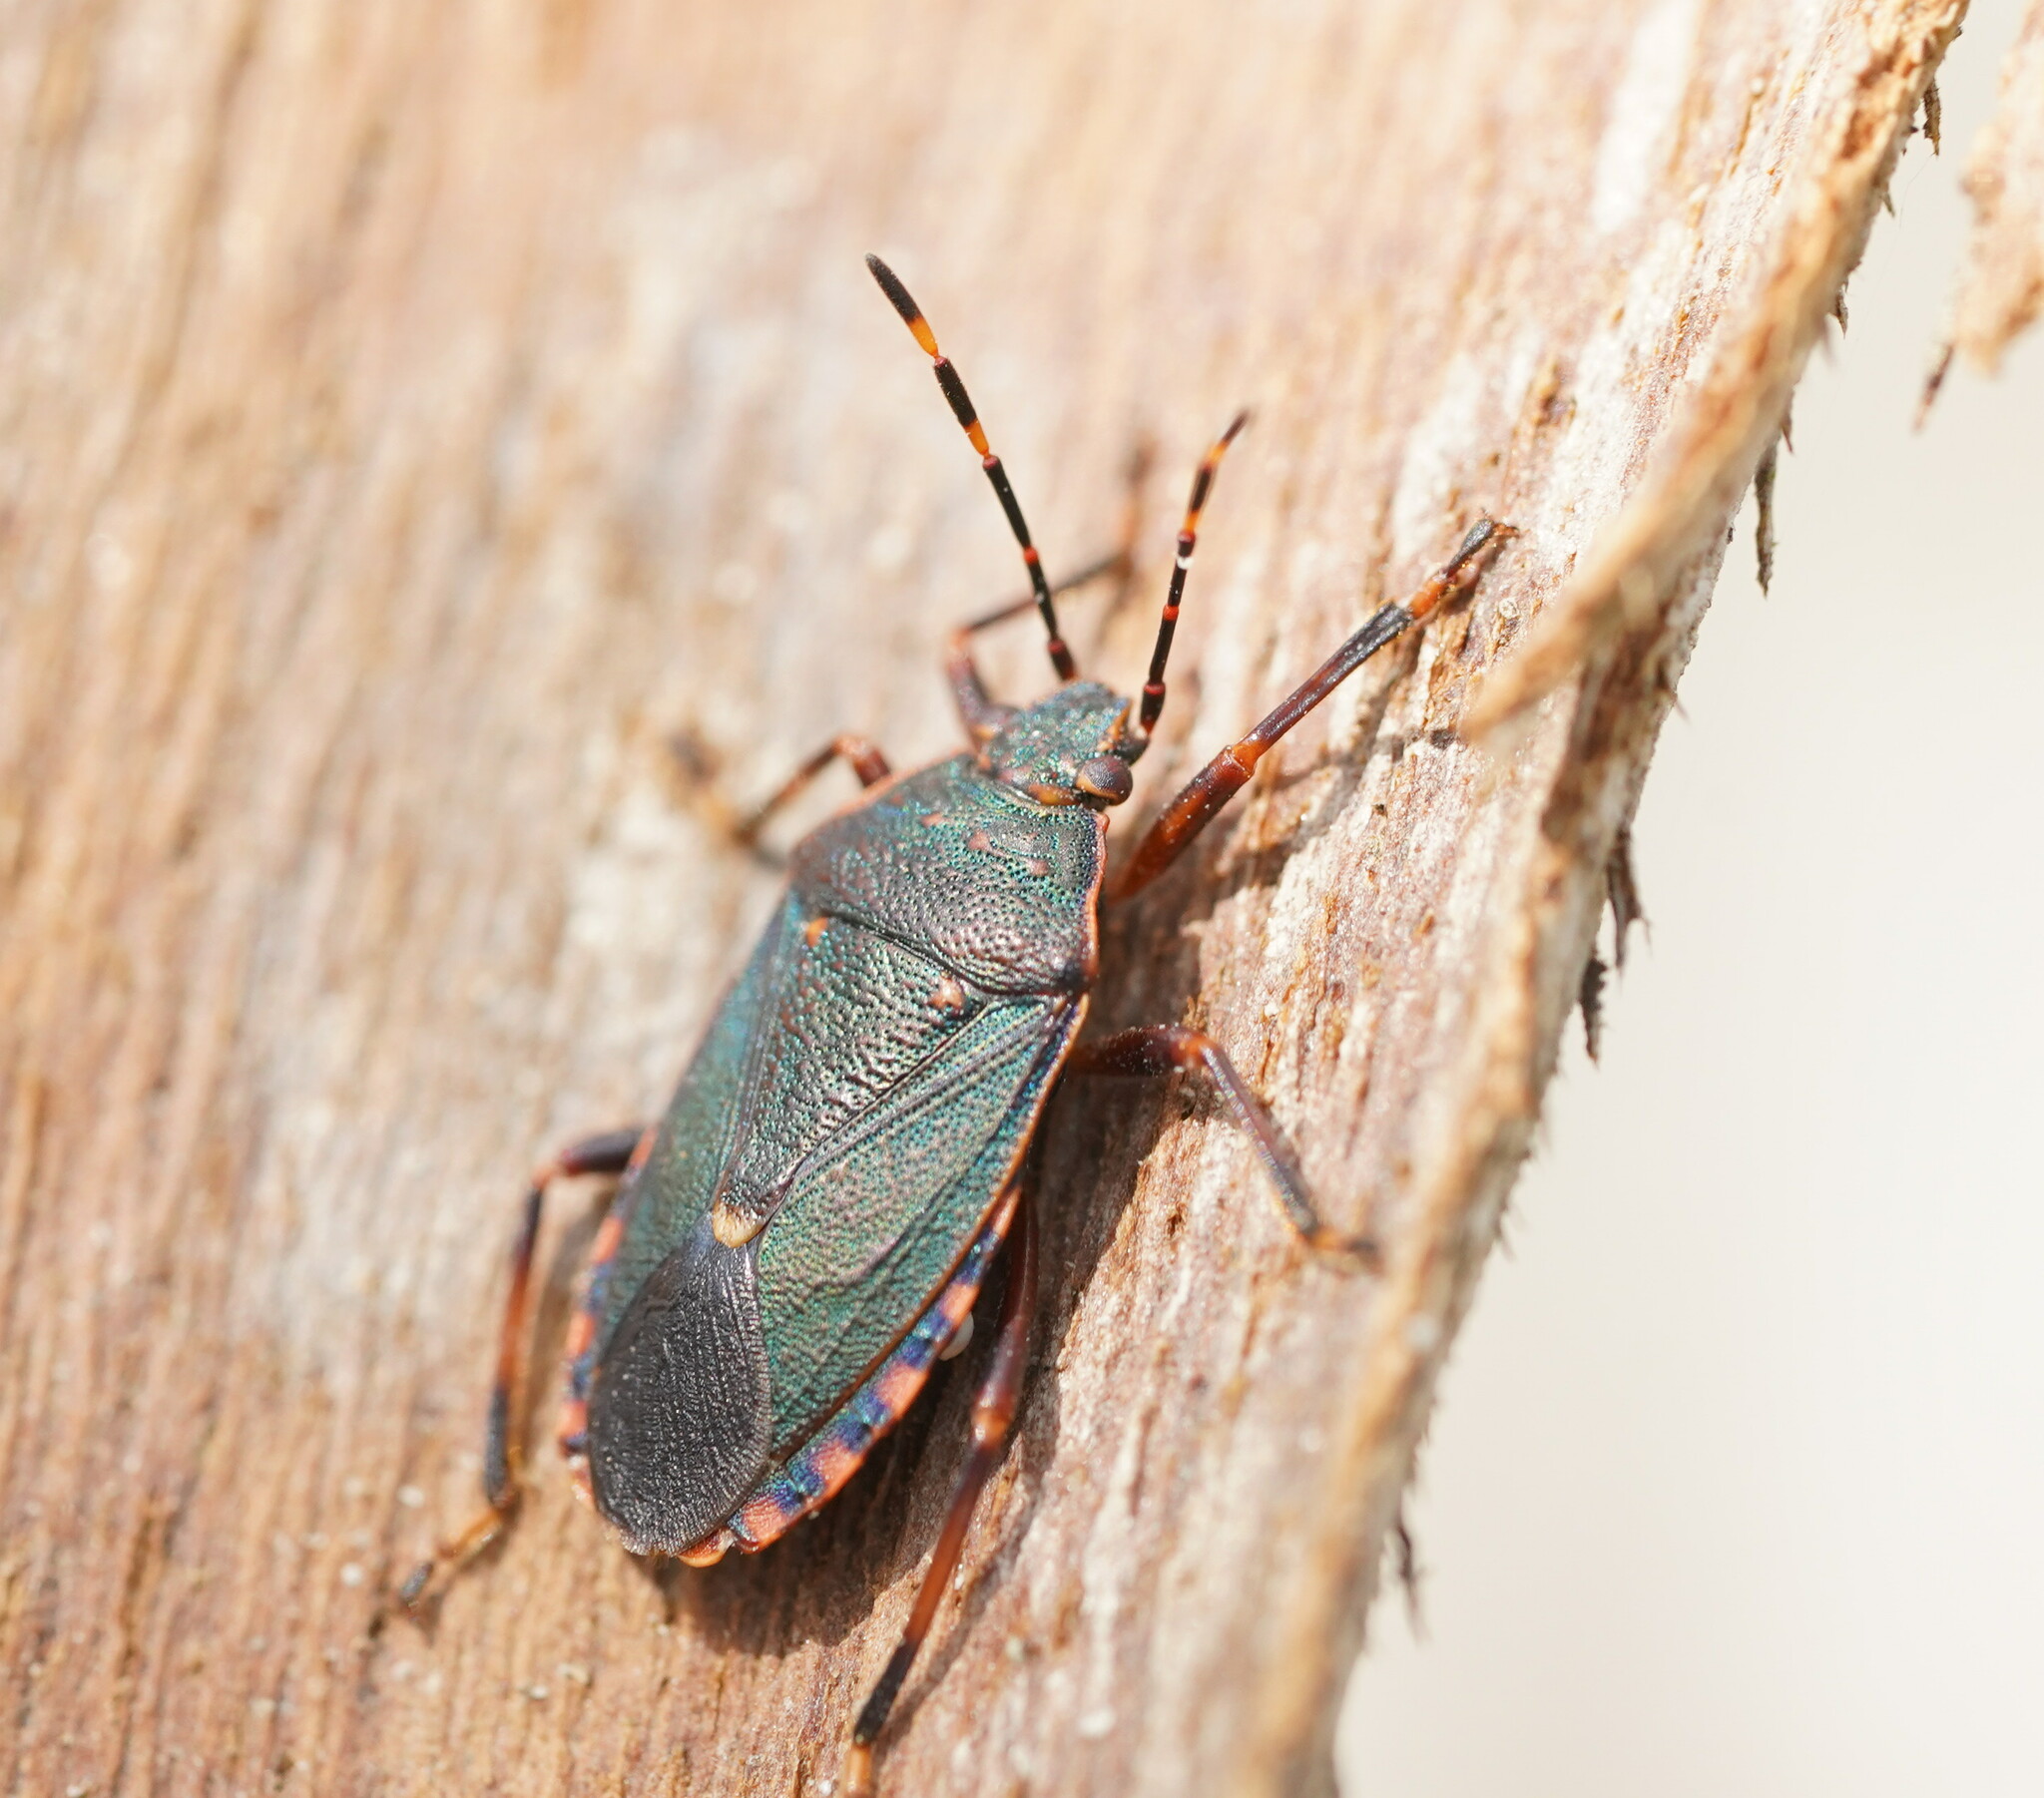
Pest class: stink_bug